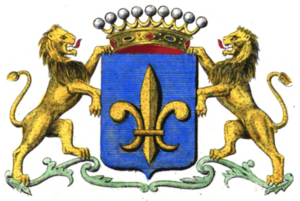
Armoiries de la famille van Eyll